Aké: The Years of Childhood

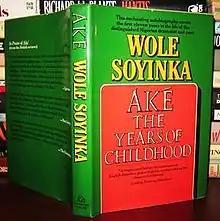
American first edition cover.

Aké: The Years of Childhood is a 1981 memoir by Nigerian writer Wole Soyinka.